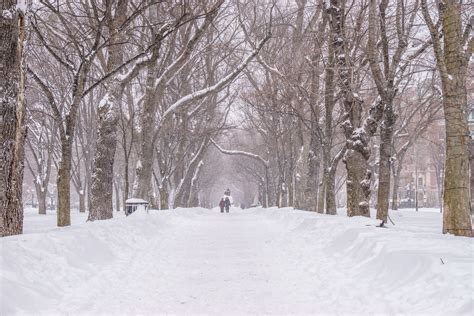
Weather: snow or frosty